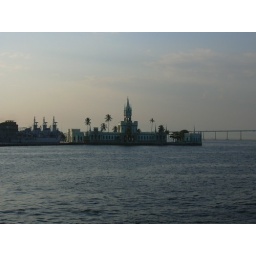
that's a castle and a ship in water